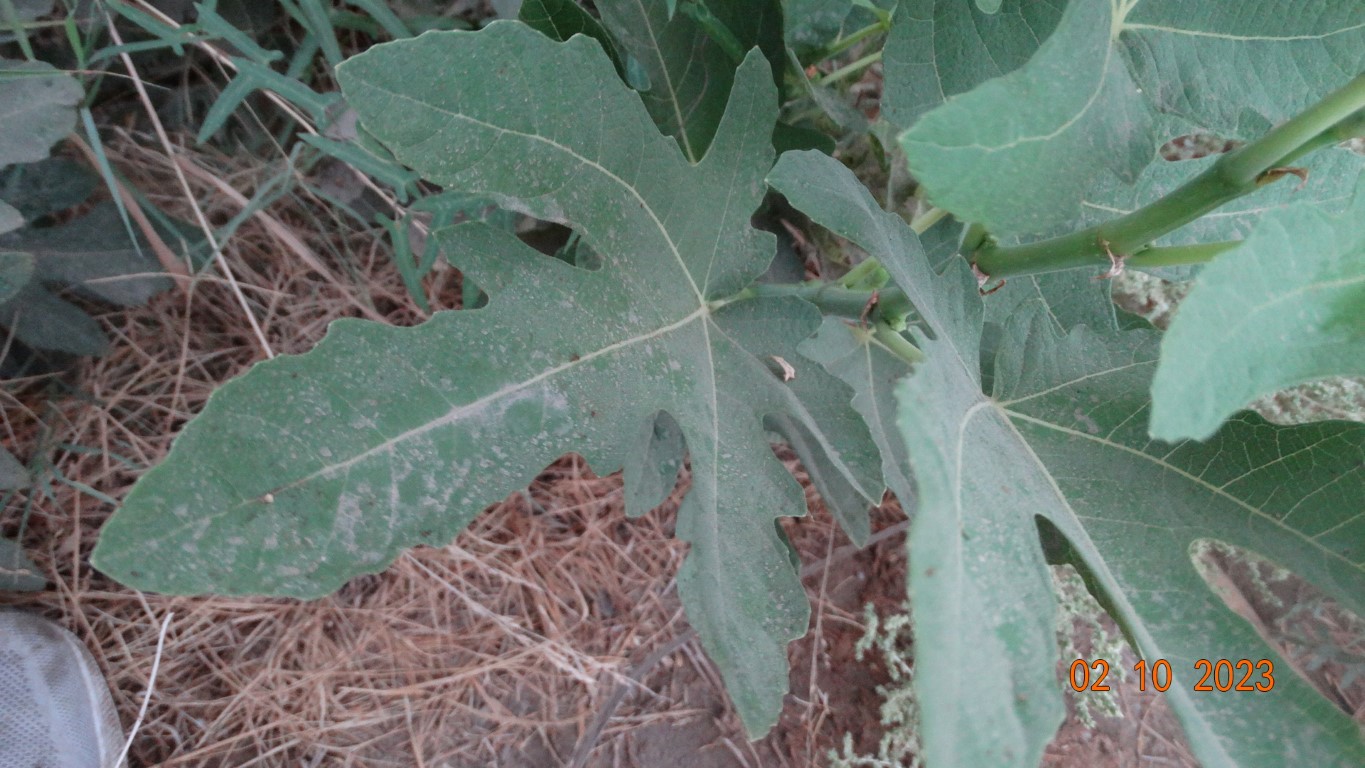
Label: healthy